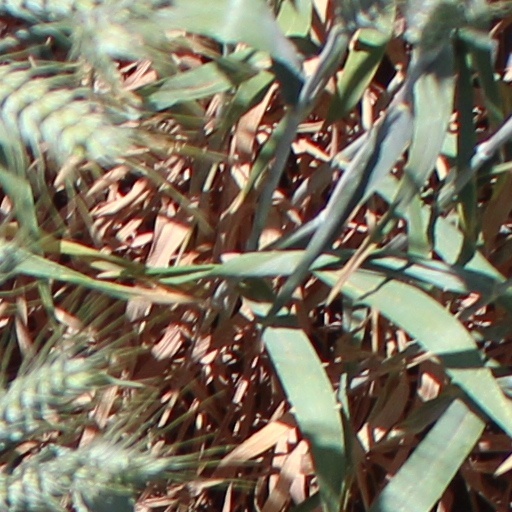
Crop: wheat